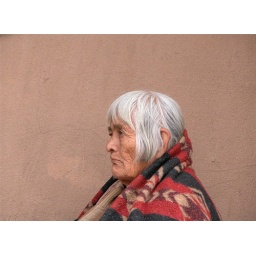
A fleeting photo op of a woman standing in front of an adobe wall in Santa Fe NM